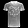
Label: T - shirt / top